Roanoke Warehouse Historic District

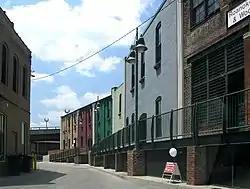
Roanoke Warehouse Historic District, June 2010

Roanoke Warehouse Historic District, also known as 'Wholesale Row," is a national historic district located at Roanoke, Virginia. It encompasses five contributing buildings constructed between 1889 and 1902. All the buildings are constructed of brick, two-to-four stories in height and three-to-eleven bays in length. Two of the buildings have exceptional corbeled stepped gables in a Dutch-vernacular tradition. The buildings were erected for wholesale food storage.